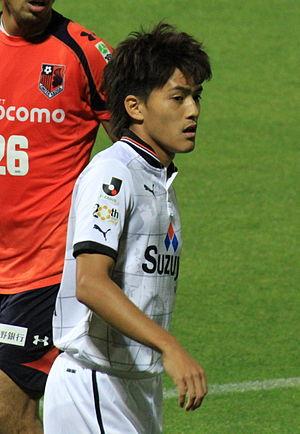
Toshiyuki Takagi, né le 25 mai 1991 à Yokohama, est un footballeur japonais qui évolue au Urawa Red Diamonds.